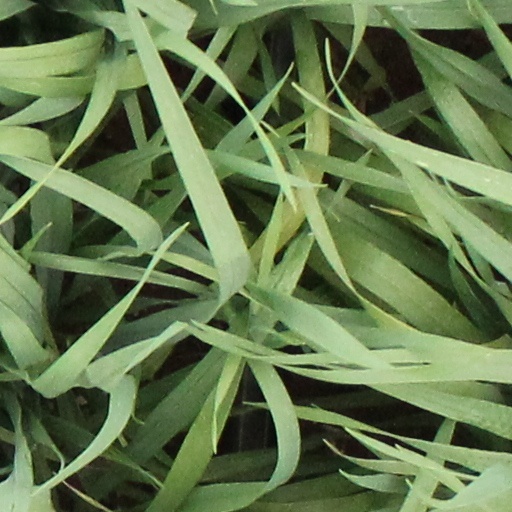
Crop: wheat